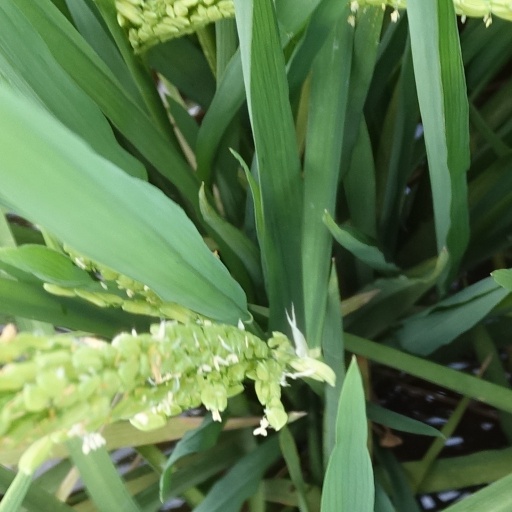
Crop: rice